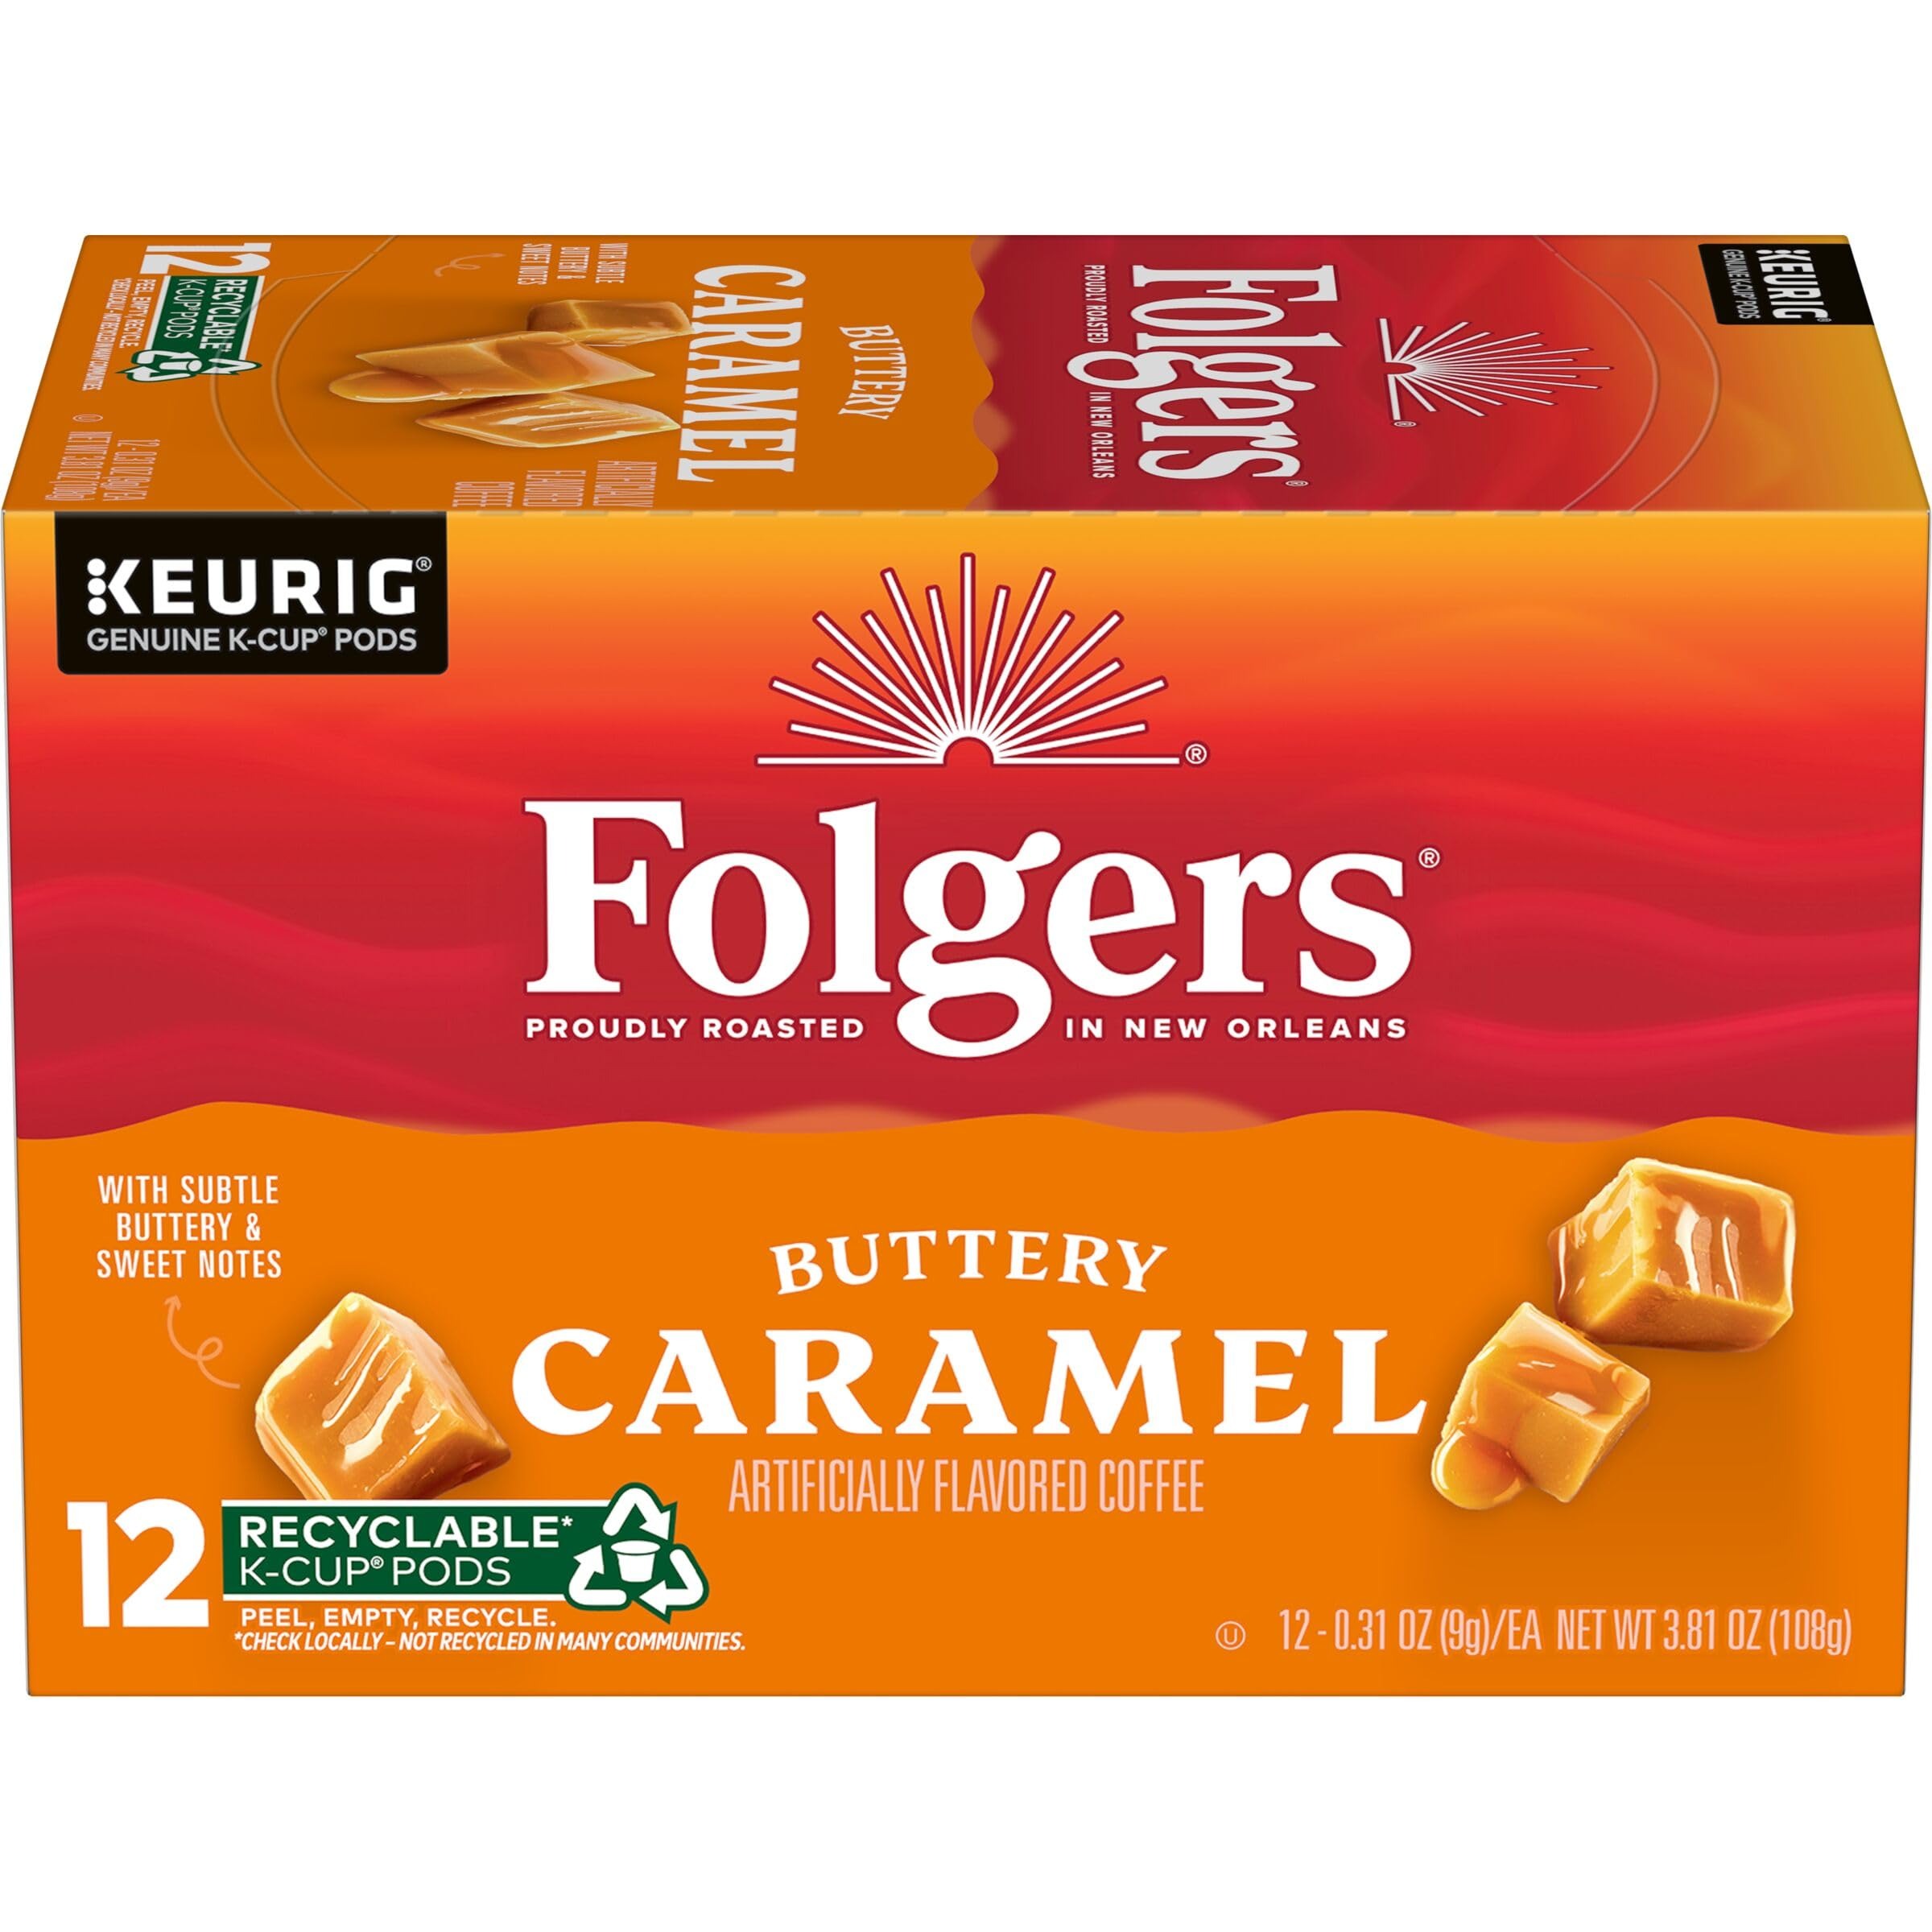
Item Name: Folgers Buttery Caramel Flavored Coffee, 12 Keurig K-Cup Pods
Bullet Point 1: Contains one (1) twelve (12) count box of Folgers Buttery Caramel artificially flavored coffee Keurig K-Cup pods
Bullet Point 2: Deliciously smooth and buttery sweet
Bullet Point 3: Aromatic flavor that will delight your taste buds every time
Bullet Point 4: Easy to prepare with any Keurig coffee maker
Bullet Point 5: Every cup of Folgers Coffee is roasted specially in New Orleans with exceptional craft and passion
Bullet Point 6: Now in recyclable* Keurig K-Cup pods! *Not recycled in many communities.
Value: 12.0
Unit: Count

Price: 13